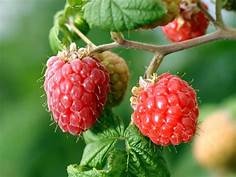
Label: raspberry